Ásíyih Khánum

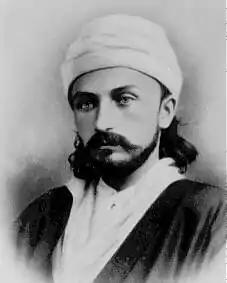
ʻAbbás Effendi, Ásíyih Khánum's eldest son.

Tall by the standards of nineteenth-century Persia, Ásíyih possessed a fair complexion, dark hair, deep blue eyes, and regular features, making her a recognized beauty. Described by her daughter as a "pearl amongst women", historical accounts depict her as "slender, stately, with white skin and blue eyes and dark hair". She was further characterized as "winsome, vivacious, and exceedingly beautiful". All her children inherited her distinctive physical features.